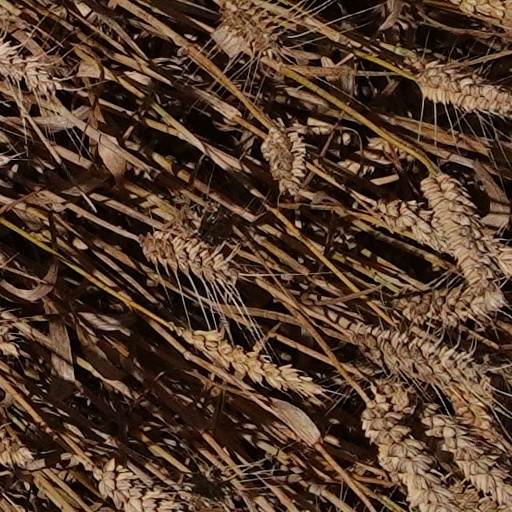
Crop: wheat